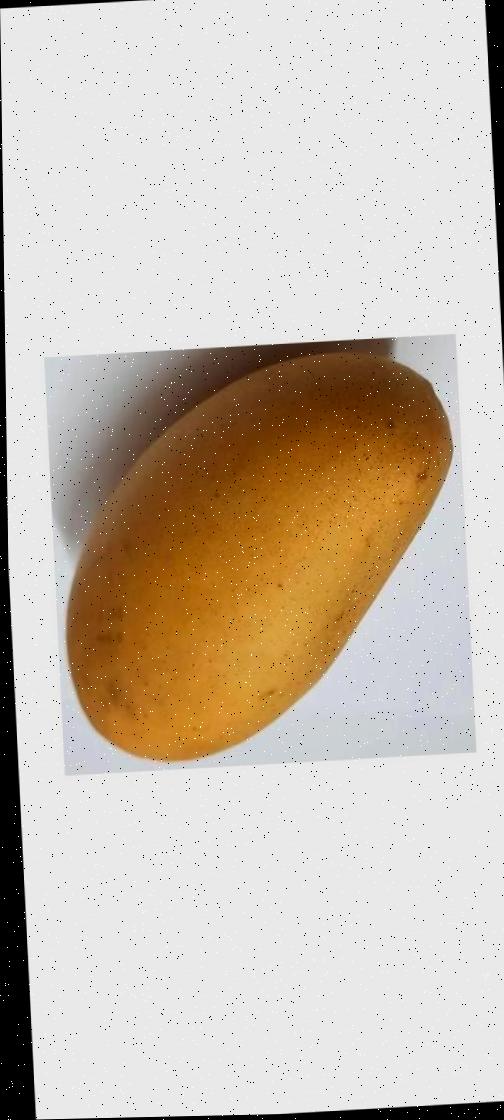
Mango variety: Katimon